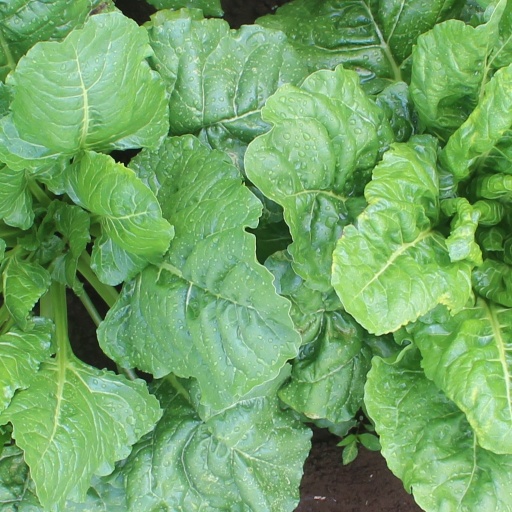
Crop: sugar beet